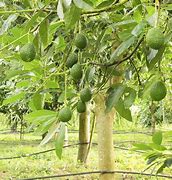
Label: Avocado